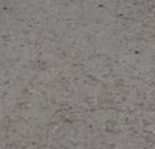
Surface type: compacted